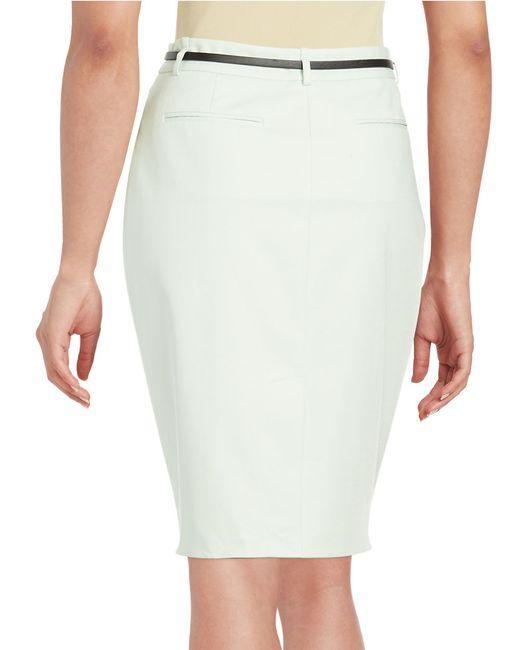
Weißer Rock mit schmalem Bund Styles